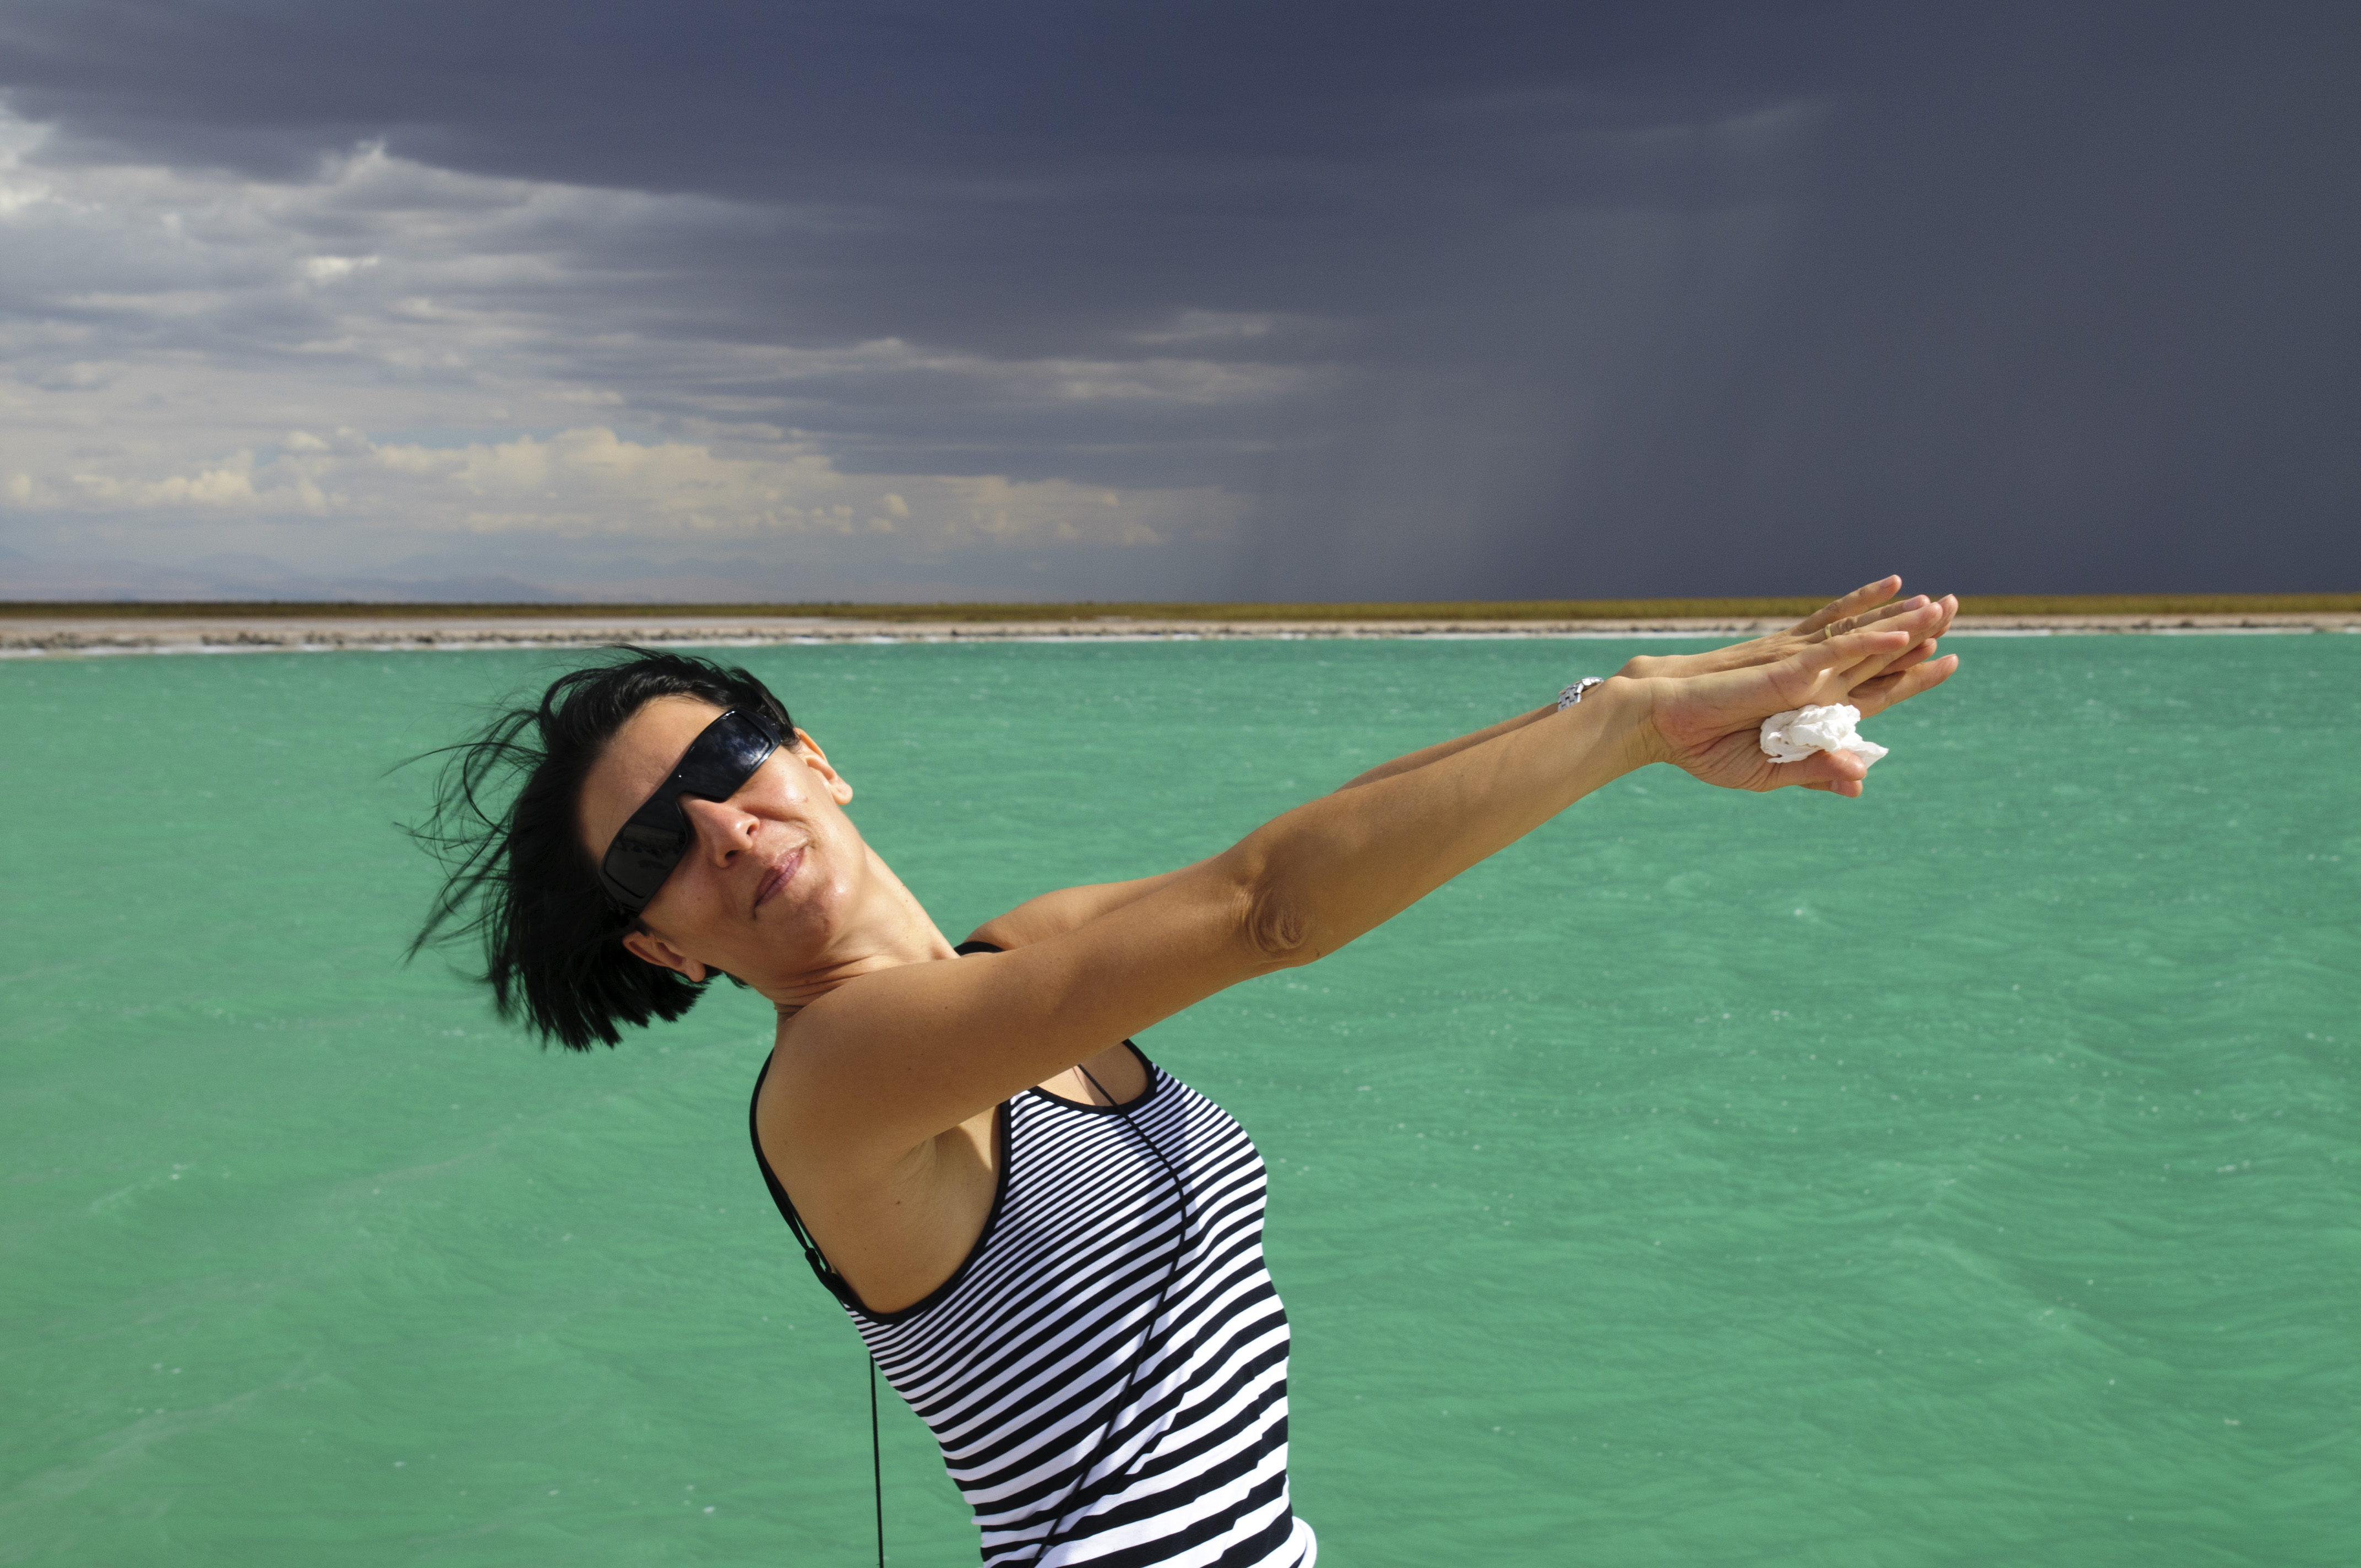
beach, sea, ocean, vacation, diving, leg, swimming pool, nikon, swimming, chile, sports, caribbean, sanpedrodeatacama, d300, sun tanning